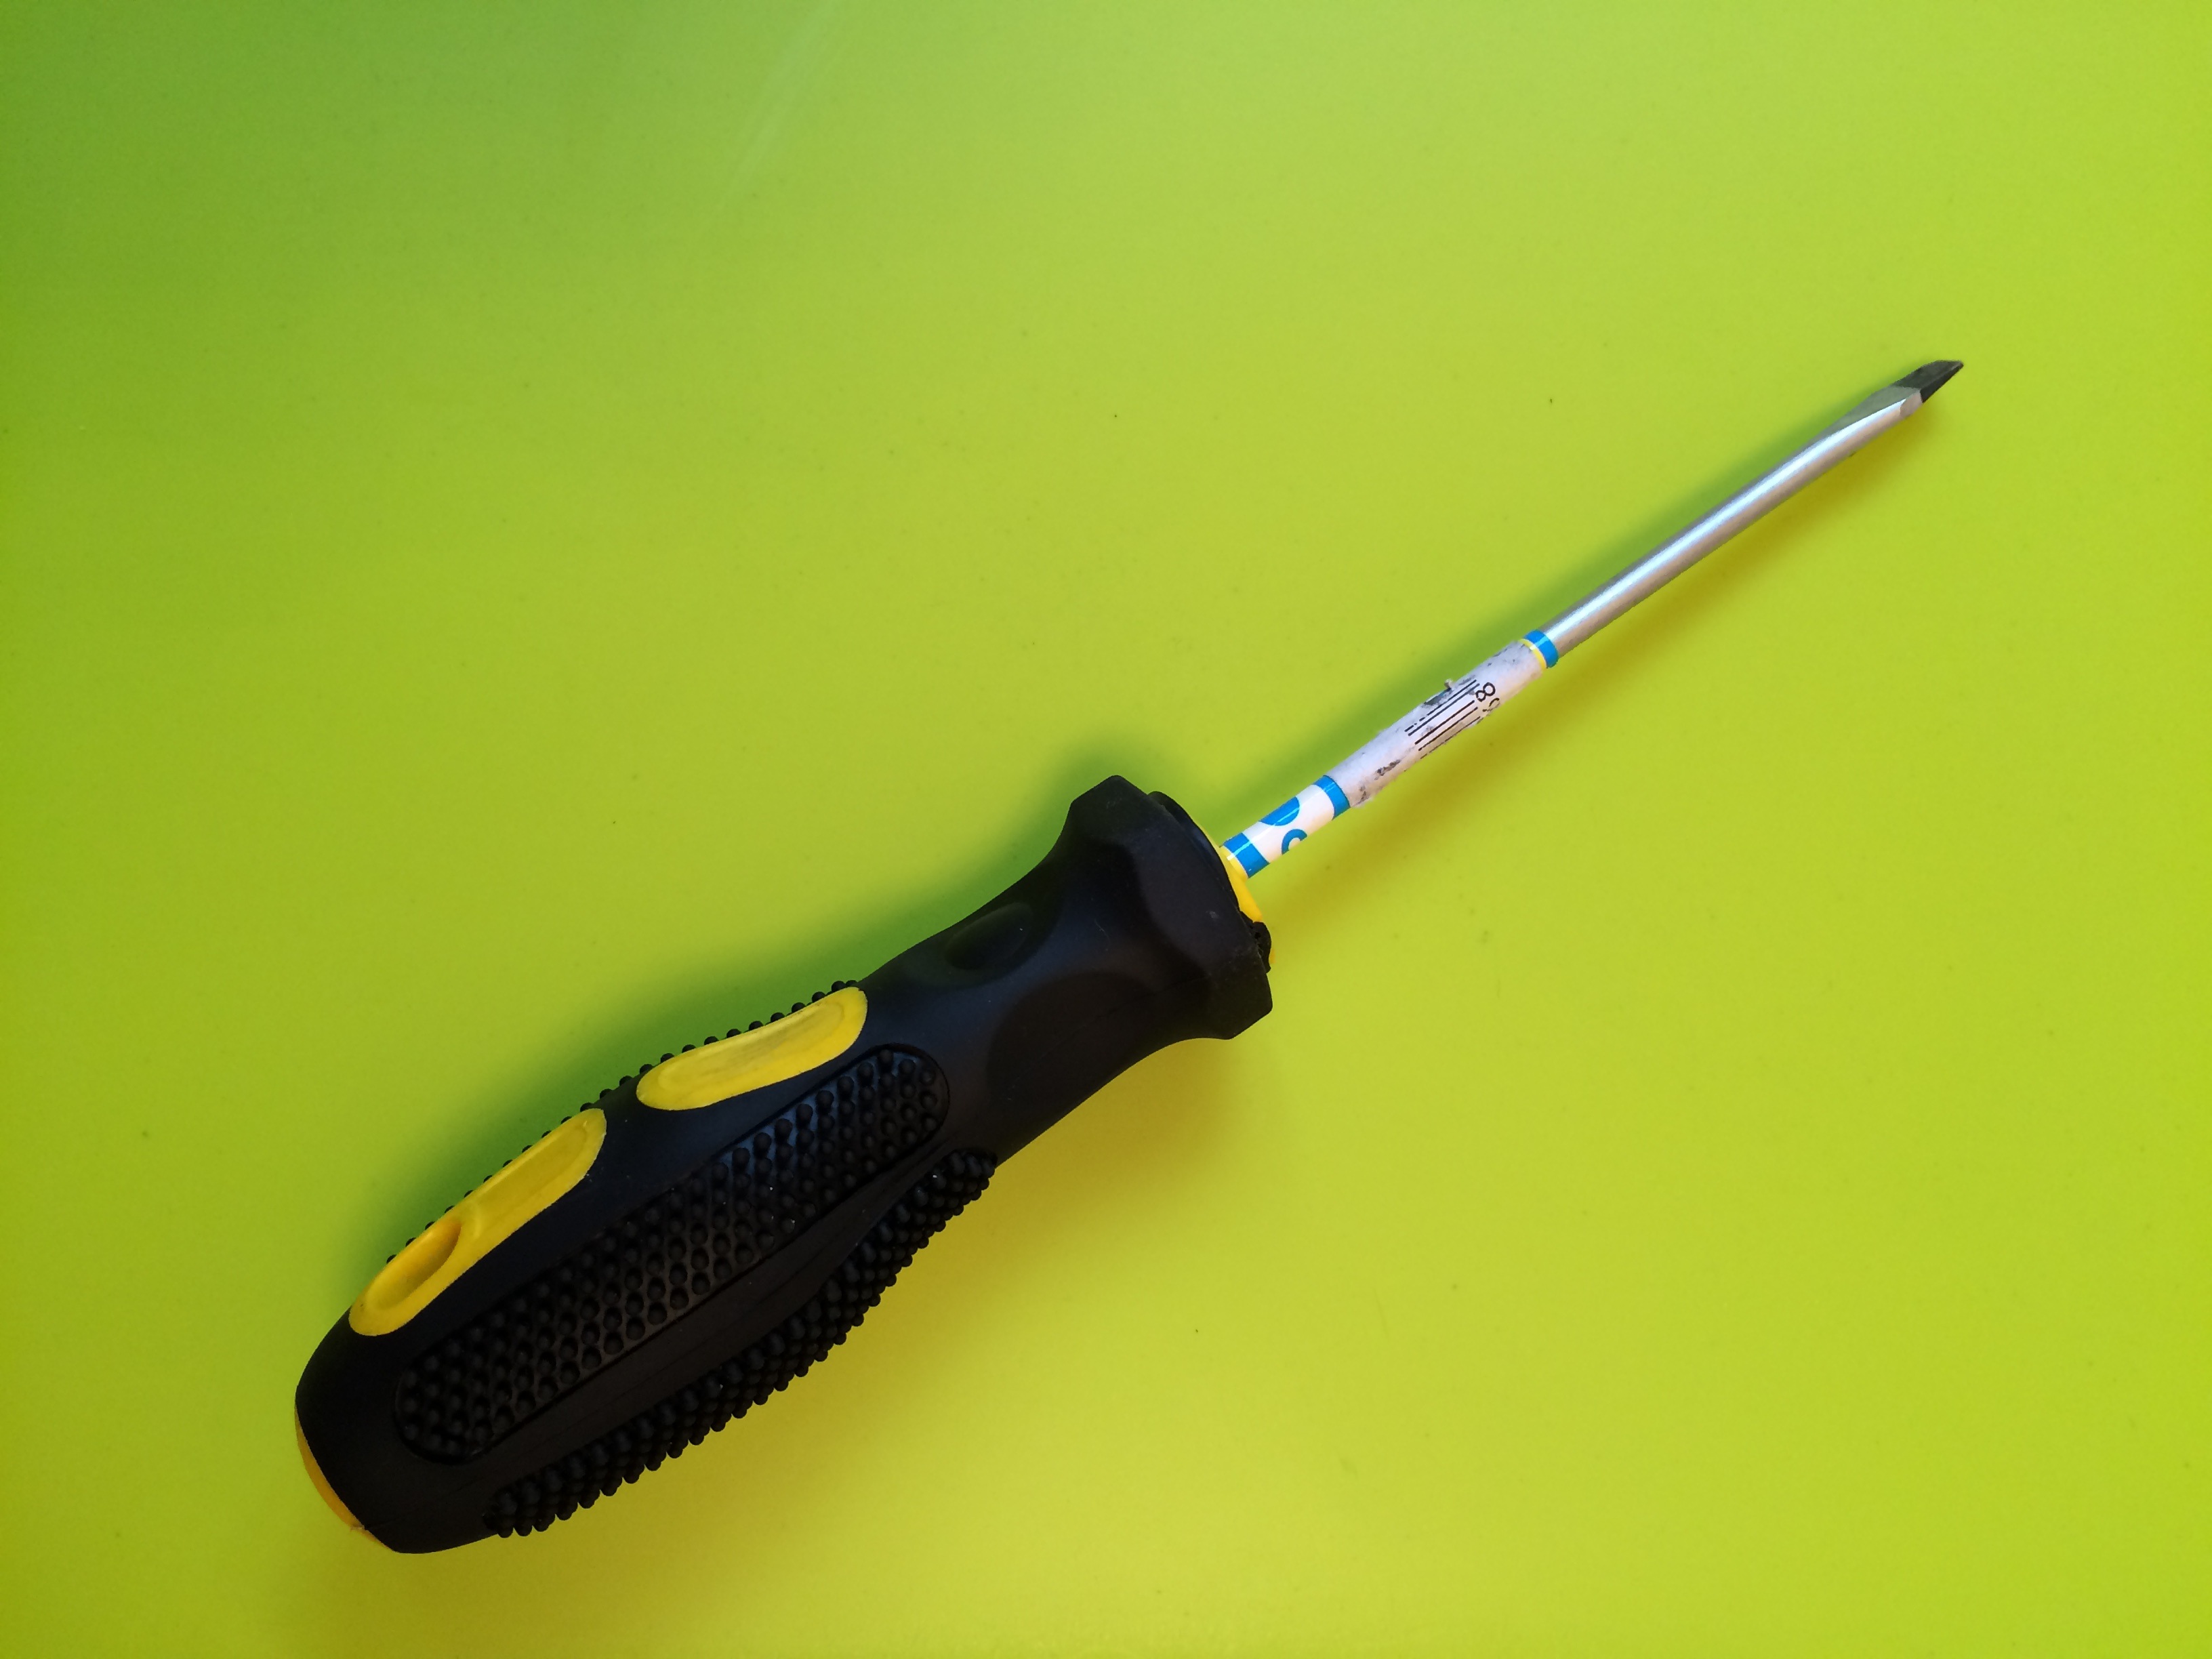
tool, equipment, instrument, weapon, knife, tools, blade, screwdriver, cold weapon